My Wife Is the Student Council President

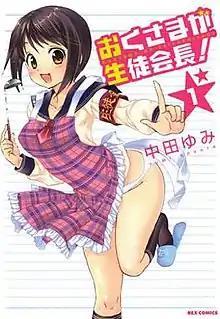
Cover of "Okusama ga Seitokaichō!" volume 1 by Ichijinsha featuring the character Ui Wakana

is a Japanese manga series by Yumi Nakata. It began serialization in Ichijinsha's "shōnen" manga magazine "Comic Rex" and ran from 2011 to 2018 and collected in thirteen "tankōbon" volumes. The story originally started in 2007 as a hentai manga called , which published in a single "tankōbon" volume by Jitsugyo no Nihon Sha, Ltd. in 2007. An anime television series adaptation produced by Seven aired from July to September 2015. A second season aired from October 2 to December 18, 2016.